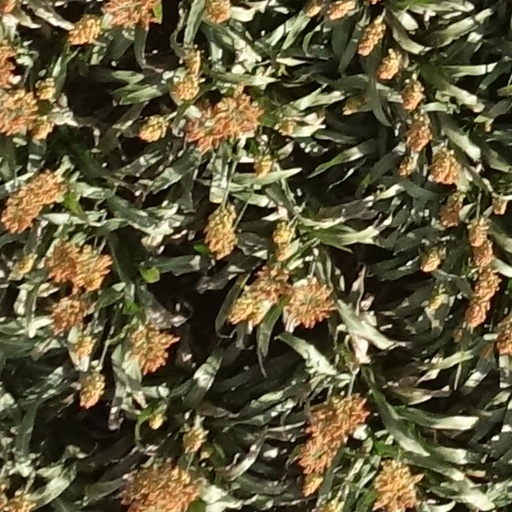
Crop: sorghum